Domestic worker

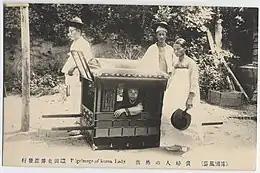
Male servants carrying a palanquin and female maid with a traditional fan (Korea c. 1904)

As women currently dominate the domestic labor market throughout the world, they have learned to navigate the system of domestic work both in their own countries and abroad in order to maximize the benefits of entering the domestic labor market.